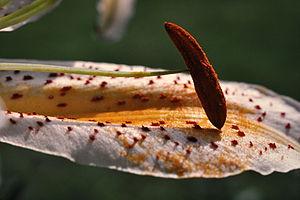
Lys, pétale et pollen
Les lys ou lis sont des plantes herbacées de la famille des Liliaceæ appartenant au genre Lilium.